Narrow-striped mongoose

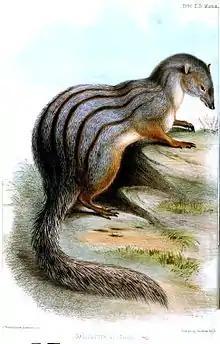
Illustration of the narrow-striped mongoose, 1848

The narrow-striped mongoose is diurnal and lives in matriarchal family groups that practice cooperative rearing of young. Usually, the young of the alpha female will get the most care, and often the lower ranking females' young is neglected to the point of abandonment.